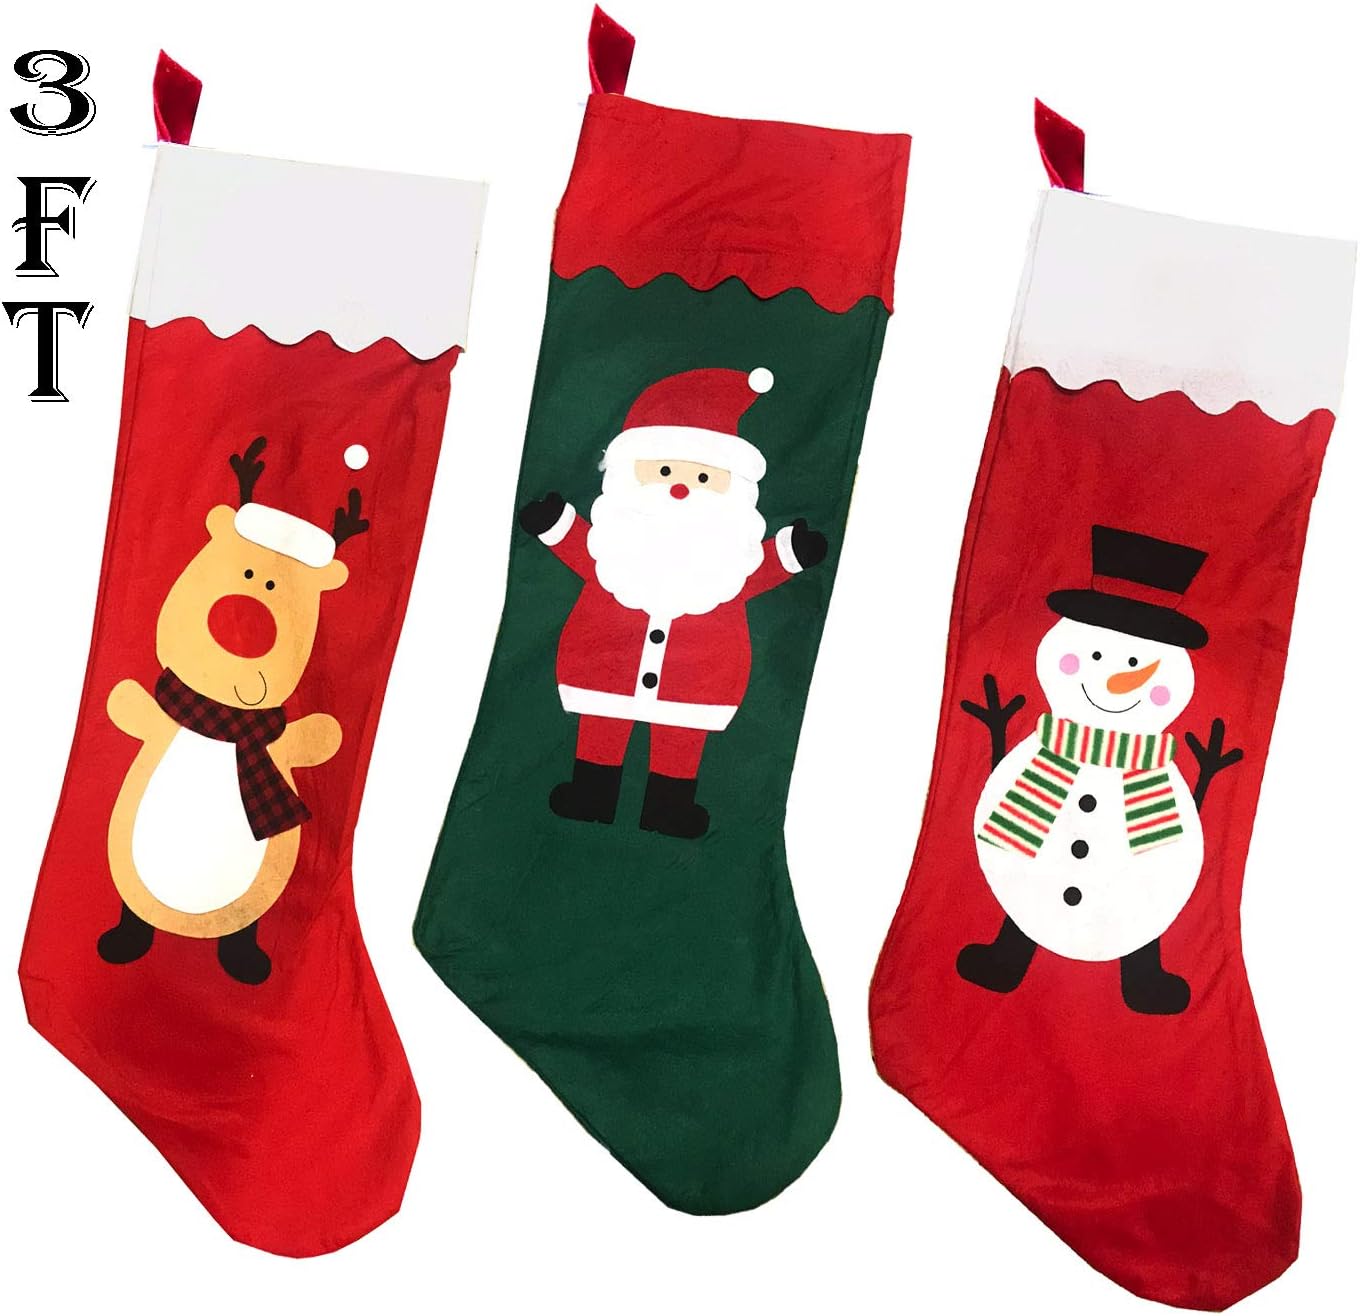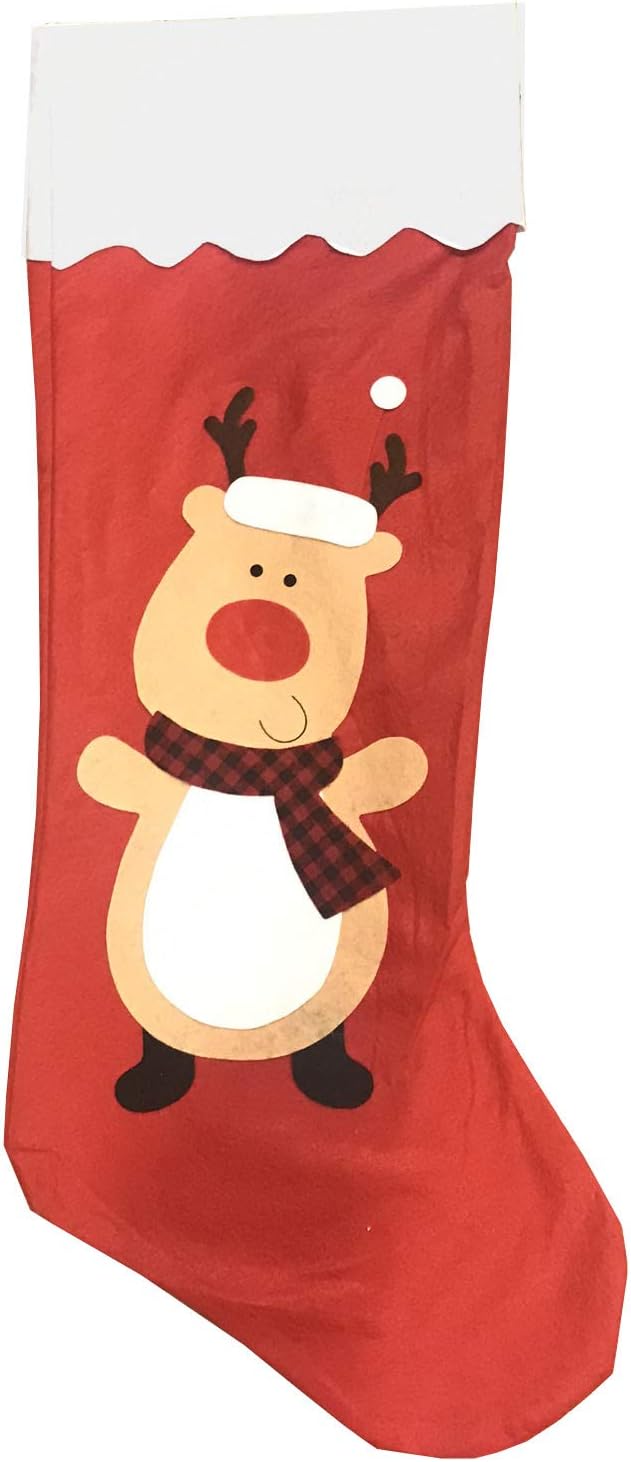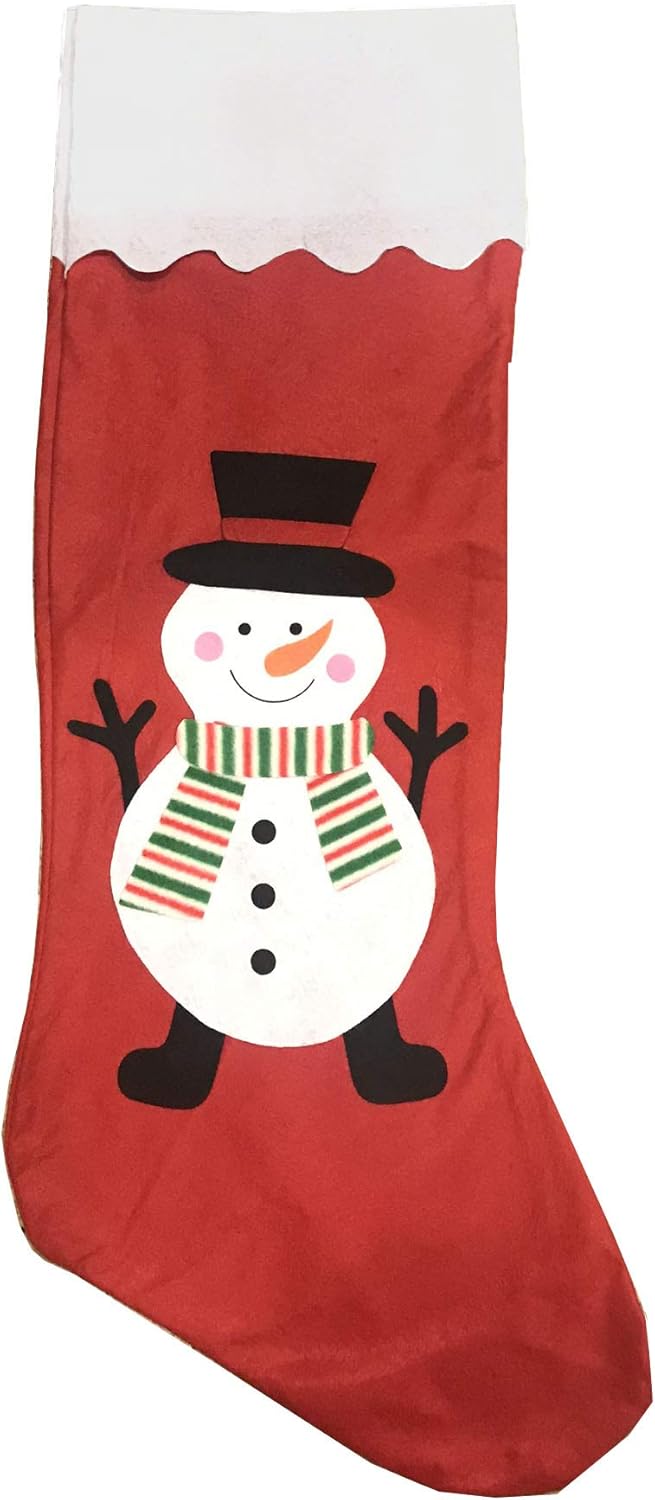
Happy Holidays 36in Jumbo Felt Christmas Stockings in Snowman, Reindeer, Santa - Set of 3
Category: Amazon Home
3 Feet Gigantic Christmas Stockings for gift giving or decorating - Set of 3
Features: 36" Jumbo Felt Christmas Stockings for Decoration, Gifts, Party Favors - Set of 3 (Santa, Snowman, Reindeer) | Includes (3) Jumbo Felt 36" stockings in fun designs including Santa Claus, Snowman and Reindeer | Stuff this gigantic, big, huge, jumbo felt stocking chock full of holiday gifts and treats. It really holds a lot! | Decorate your home inside and out with these stockings to create a wonderful Christmas atmosphere. | Perfect for Holiday Parties, decorating, School Party, Kids, secret santa, church, business gifts and more